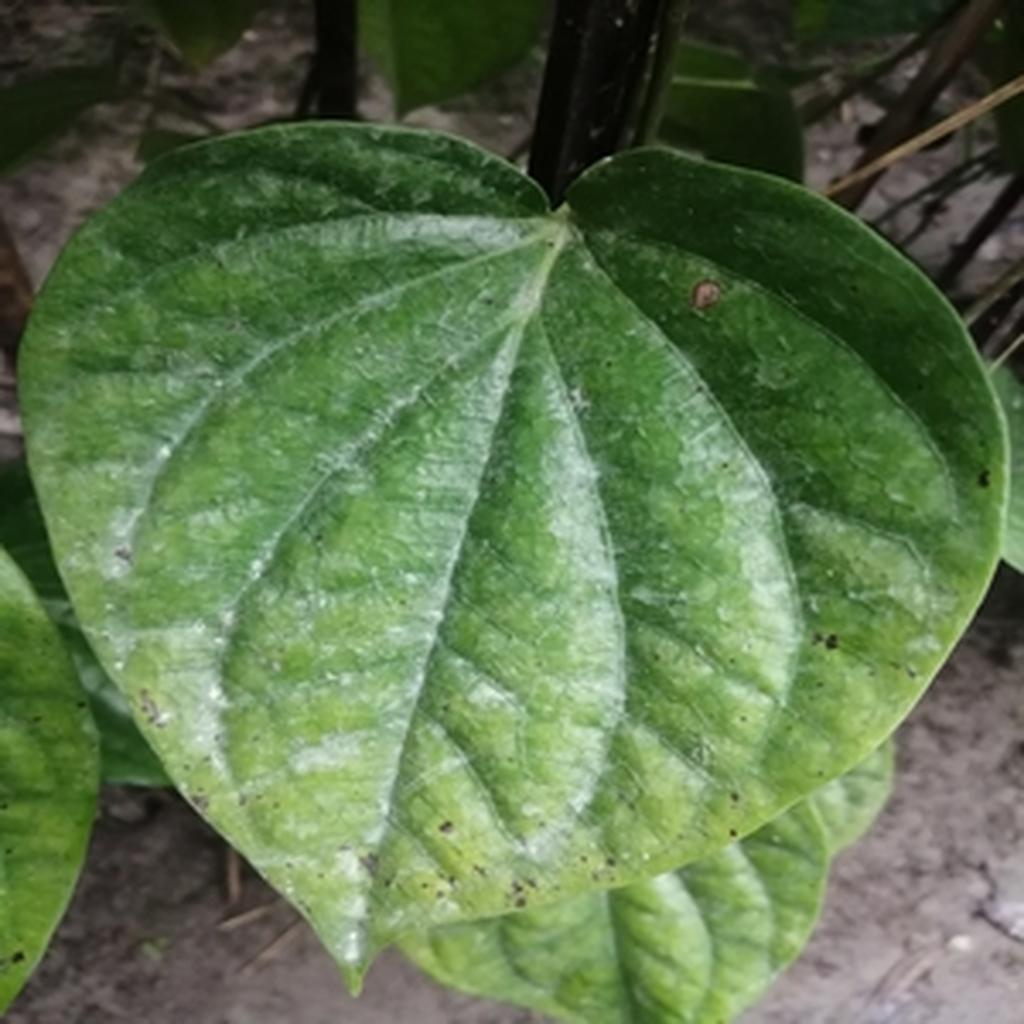
Label: Leaf_Spot